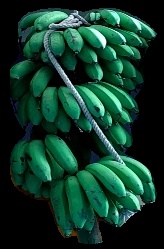
Variety: rasbale
Grade: grade2